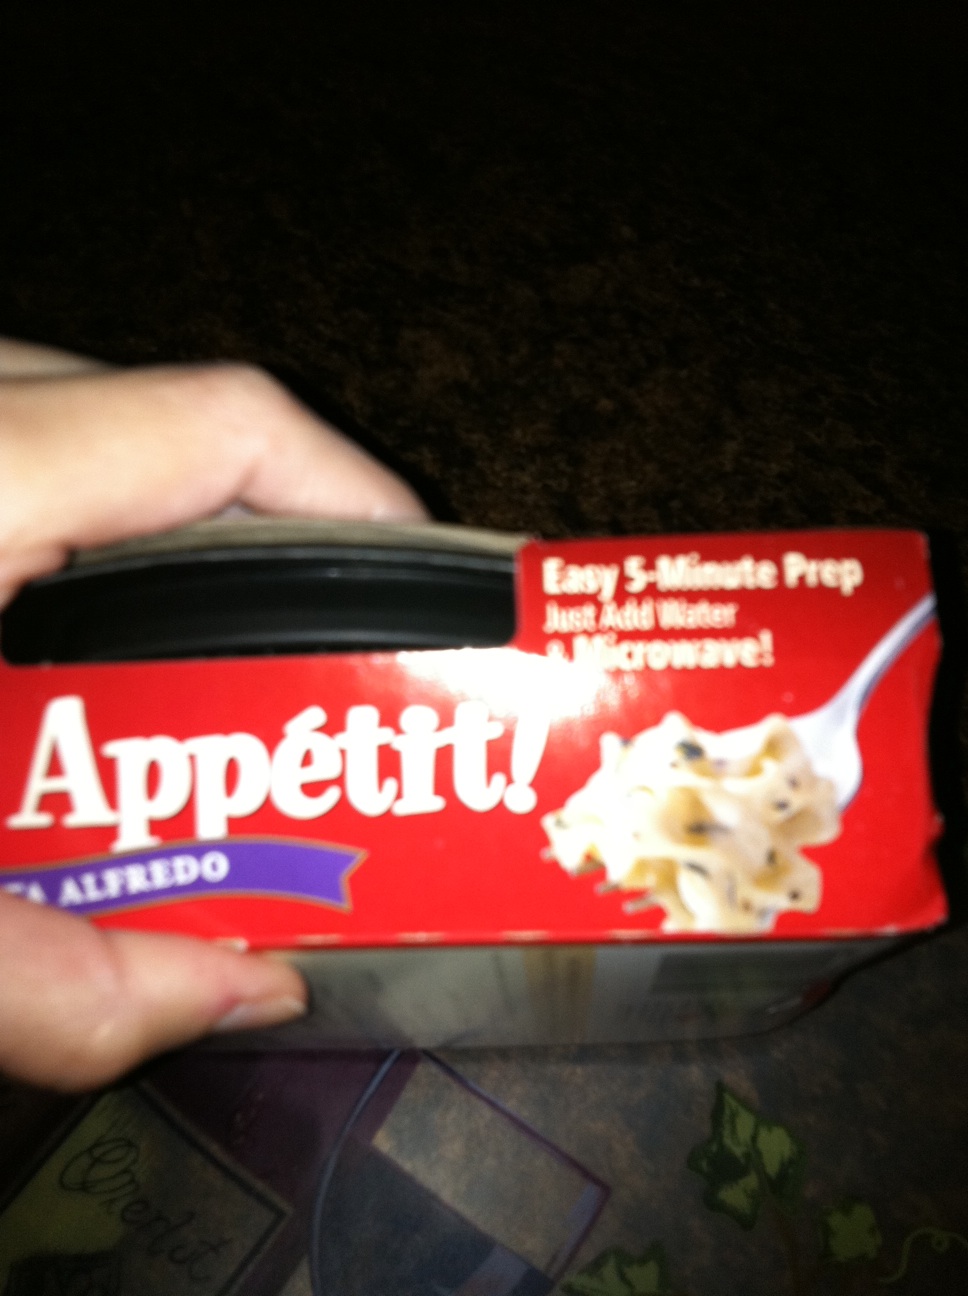Question: What is the expiration date?
Answer: unanswerable